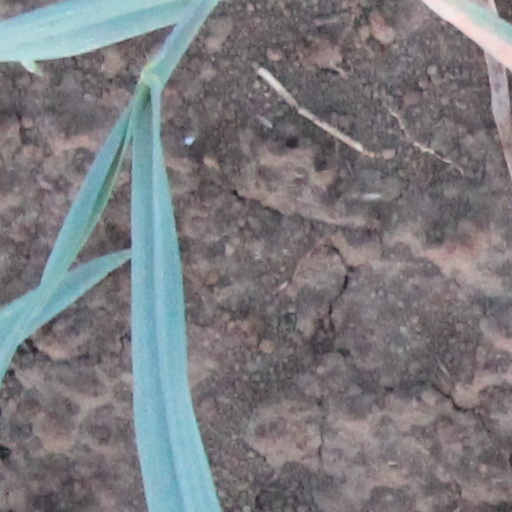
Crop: wheat